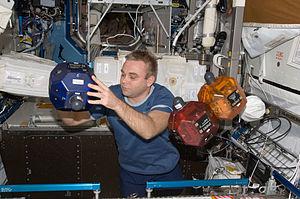
Maxime Viktorovitch Souraïev est un cosmonaute russe né le 24 mai 1972 à Tcheliabinsk en Russie.